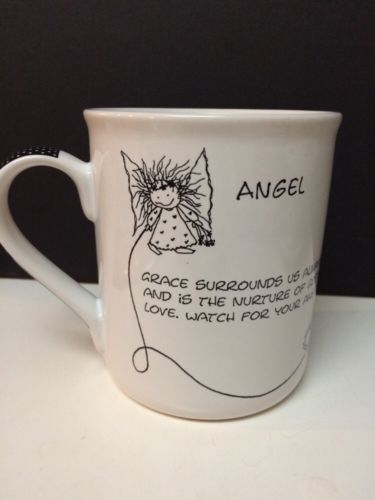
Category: mug